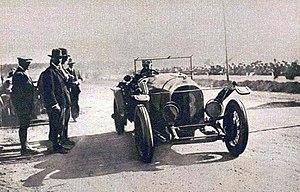
La voiture victorieuse de Duff et Clément franchit la ligne d'arrivée des 24 heures du Mans 1924.